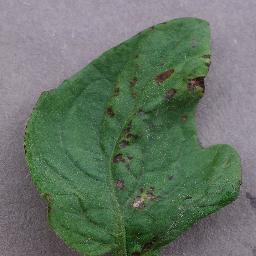
Label: Tomato___Bacterial_spot